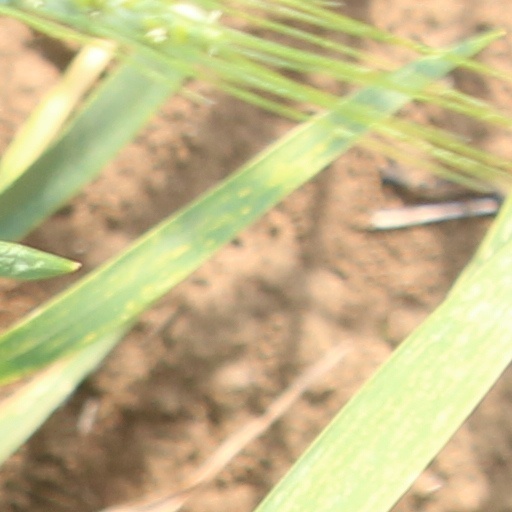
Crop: wheat